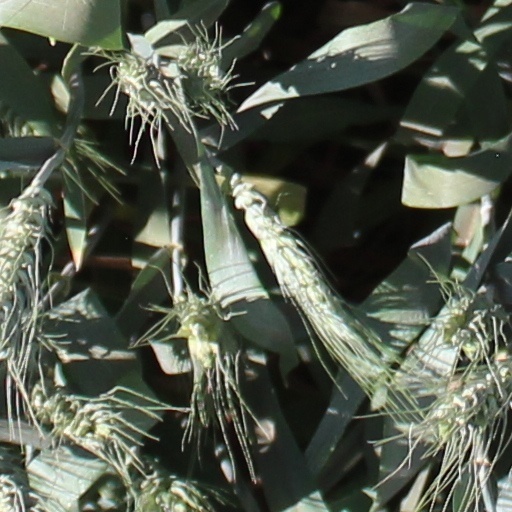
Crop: wheat